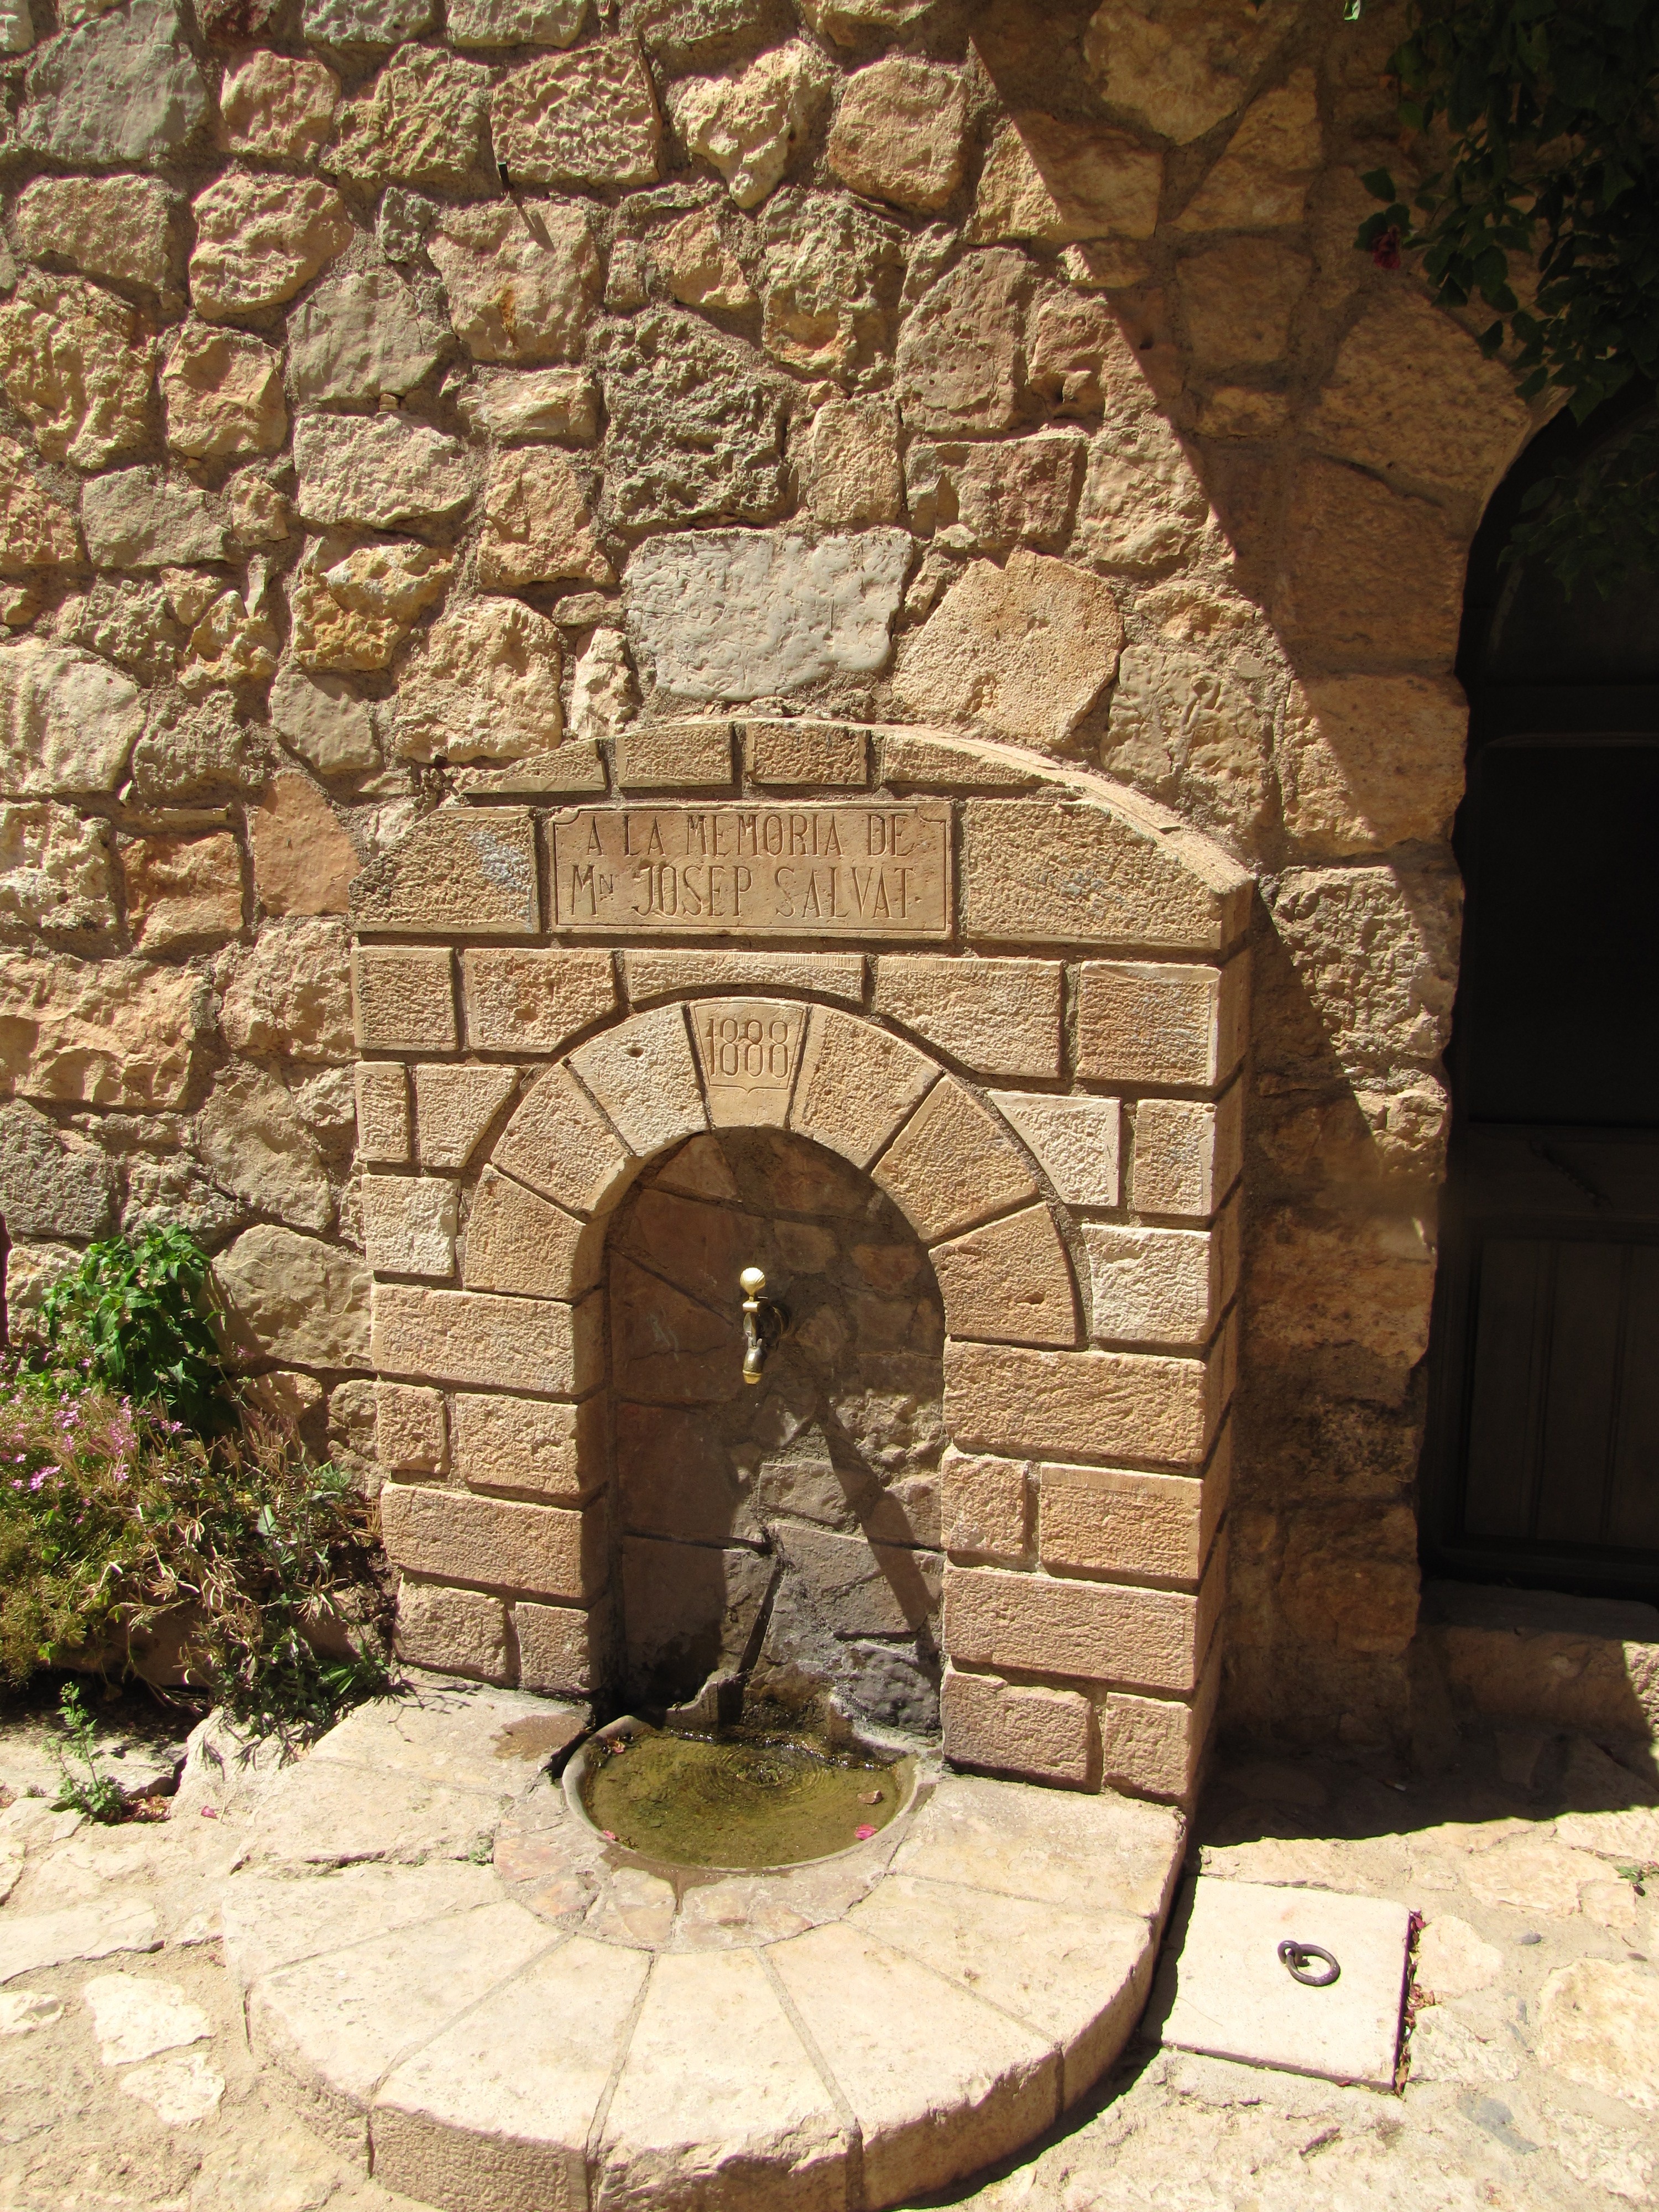
landscape, rock, road, bridge, town, wall, summer, europe, arch, journey, chapel, tourism, memorial, art, spain, temple, source, carving, middle ages, stele, archaeological site, ancient history